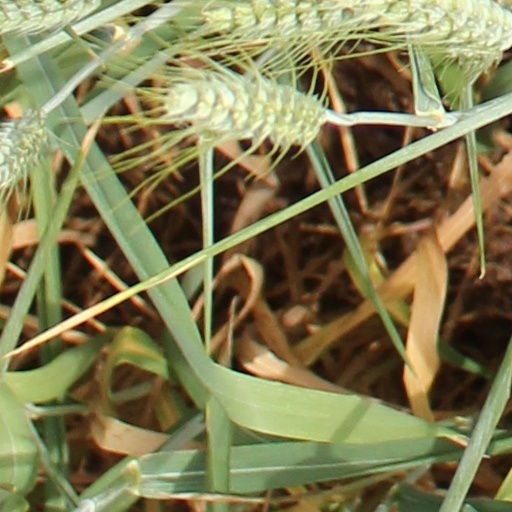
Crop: wheat